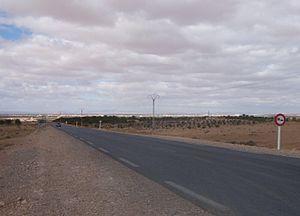
Sortie Sud de Ouled Djellal
Ouled Djellal est une commune de la daïra du même nom dans la wilaya d'Ouled Djellal en Algérie, à environ 100 km au sud-ouest de la ville de Biskra.